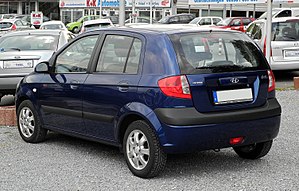
Hyundai Getz / Sikkerhed
Hyundai Getz var en minibil fra den sydkoreanske bilfabrikant Hyundai Motor. Modellen kom på markedet i september 2002 som tre- og femdørs hatchback med tre forskellige benzinmotorer og udstyrsvarianter. I foråret 2003 blev programmet udvidet med en 1,5-liters dieselmotor fra Kia.